White House Initiative on Asian Americans, Native Hawaiians, and Pacific Islanders

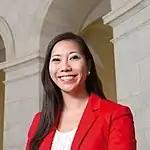
Executive Director of WHIAANHPI, Krystal Ka'ai

On May 28, 2021, Biden appointed Krystal Ka'ai to be Executive Director of the Initiative. Ka'ai previously served as Executive Director of the Congressional Asian Pacific American Caucus and is the first Native Hawaiian to lead the Initiative.